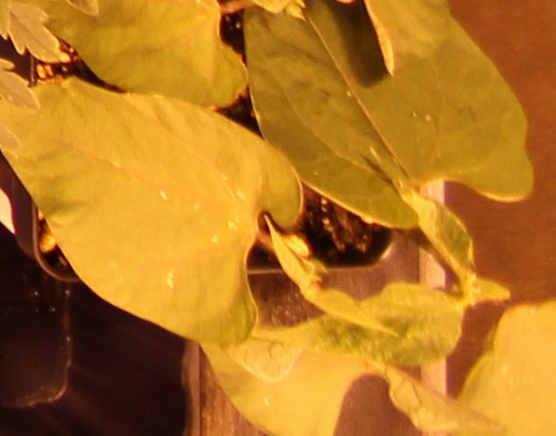
Label: Blackbean